Domino's

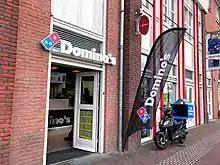
Domino's Pizza in Nieuw-Vennep, Netherlands

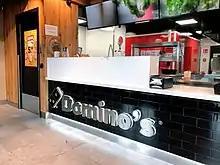
The store interior of a Domino's Pizza

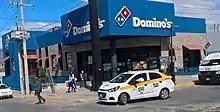
Domino's Pizza in Tuxtla Gutiérrez, Chiapas, Mexico

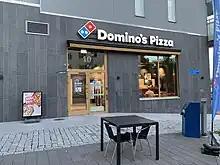
Domino's Pizza in Gothenburg, Sweden

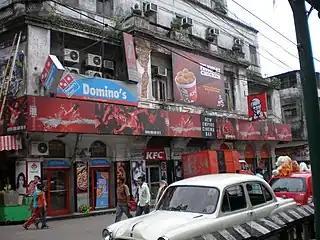
Domino's Pizza, next to a KFC, in New Market, Kolkata, India

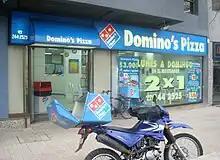
Domino's Pizza in Providencia, Santiago de Chile

On May 12, 1983, Domino's opened its first international store, in Winnipeg, Manitoba, Canada. That same year, Domino's opened its 1,000th store, at 8086 E. Mill Plain Blvd. in Vancouver, Washington. In 1985, the chain opened their first store in the United Kingdom in Luton. Also, in 1985 Domino's opened their first store in Tokyo, Japan. In 1993, they became the second American franchise to open in the Dominican Republic and the first one to open in Haiti, under the direction of entrepreneur Luis de Jesús Rodríguez. By 1995, Domino's had expanded to 1,000 international locations. In 1997, Domino's opened its 1,500th international location, opening seven stores in one day across five continents. By 2014, the company had grown to 6,000 international locations and was planning to expand to pizza's birthplace, Italy; this was achieved on October 5, 2015, in Milan, with their first Italian location. CEO Patrick Doyle, in May 2014, said the company would concentrate on its delivery model there. After having faced tough competition from local restaurants and falling behind on its debt obligations, Domino's exited the country in 2022.